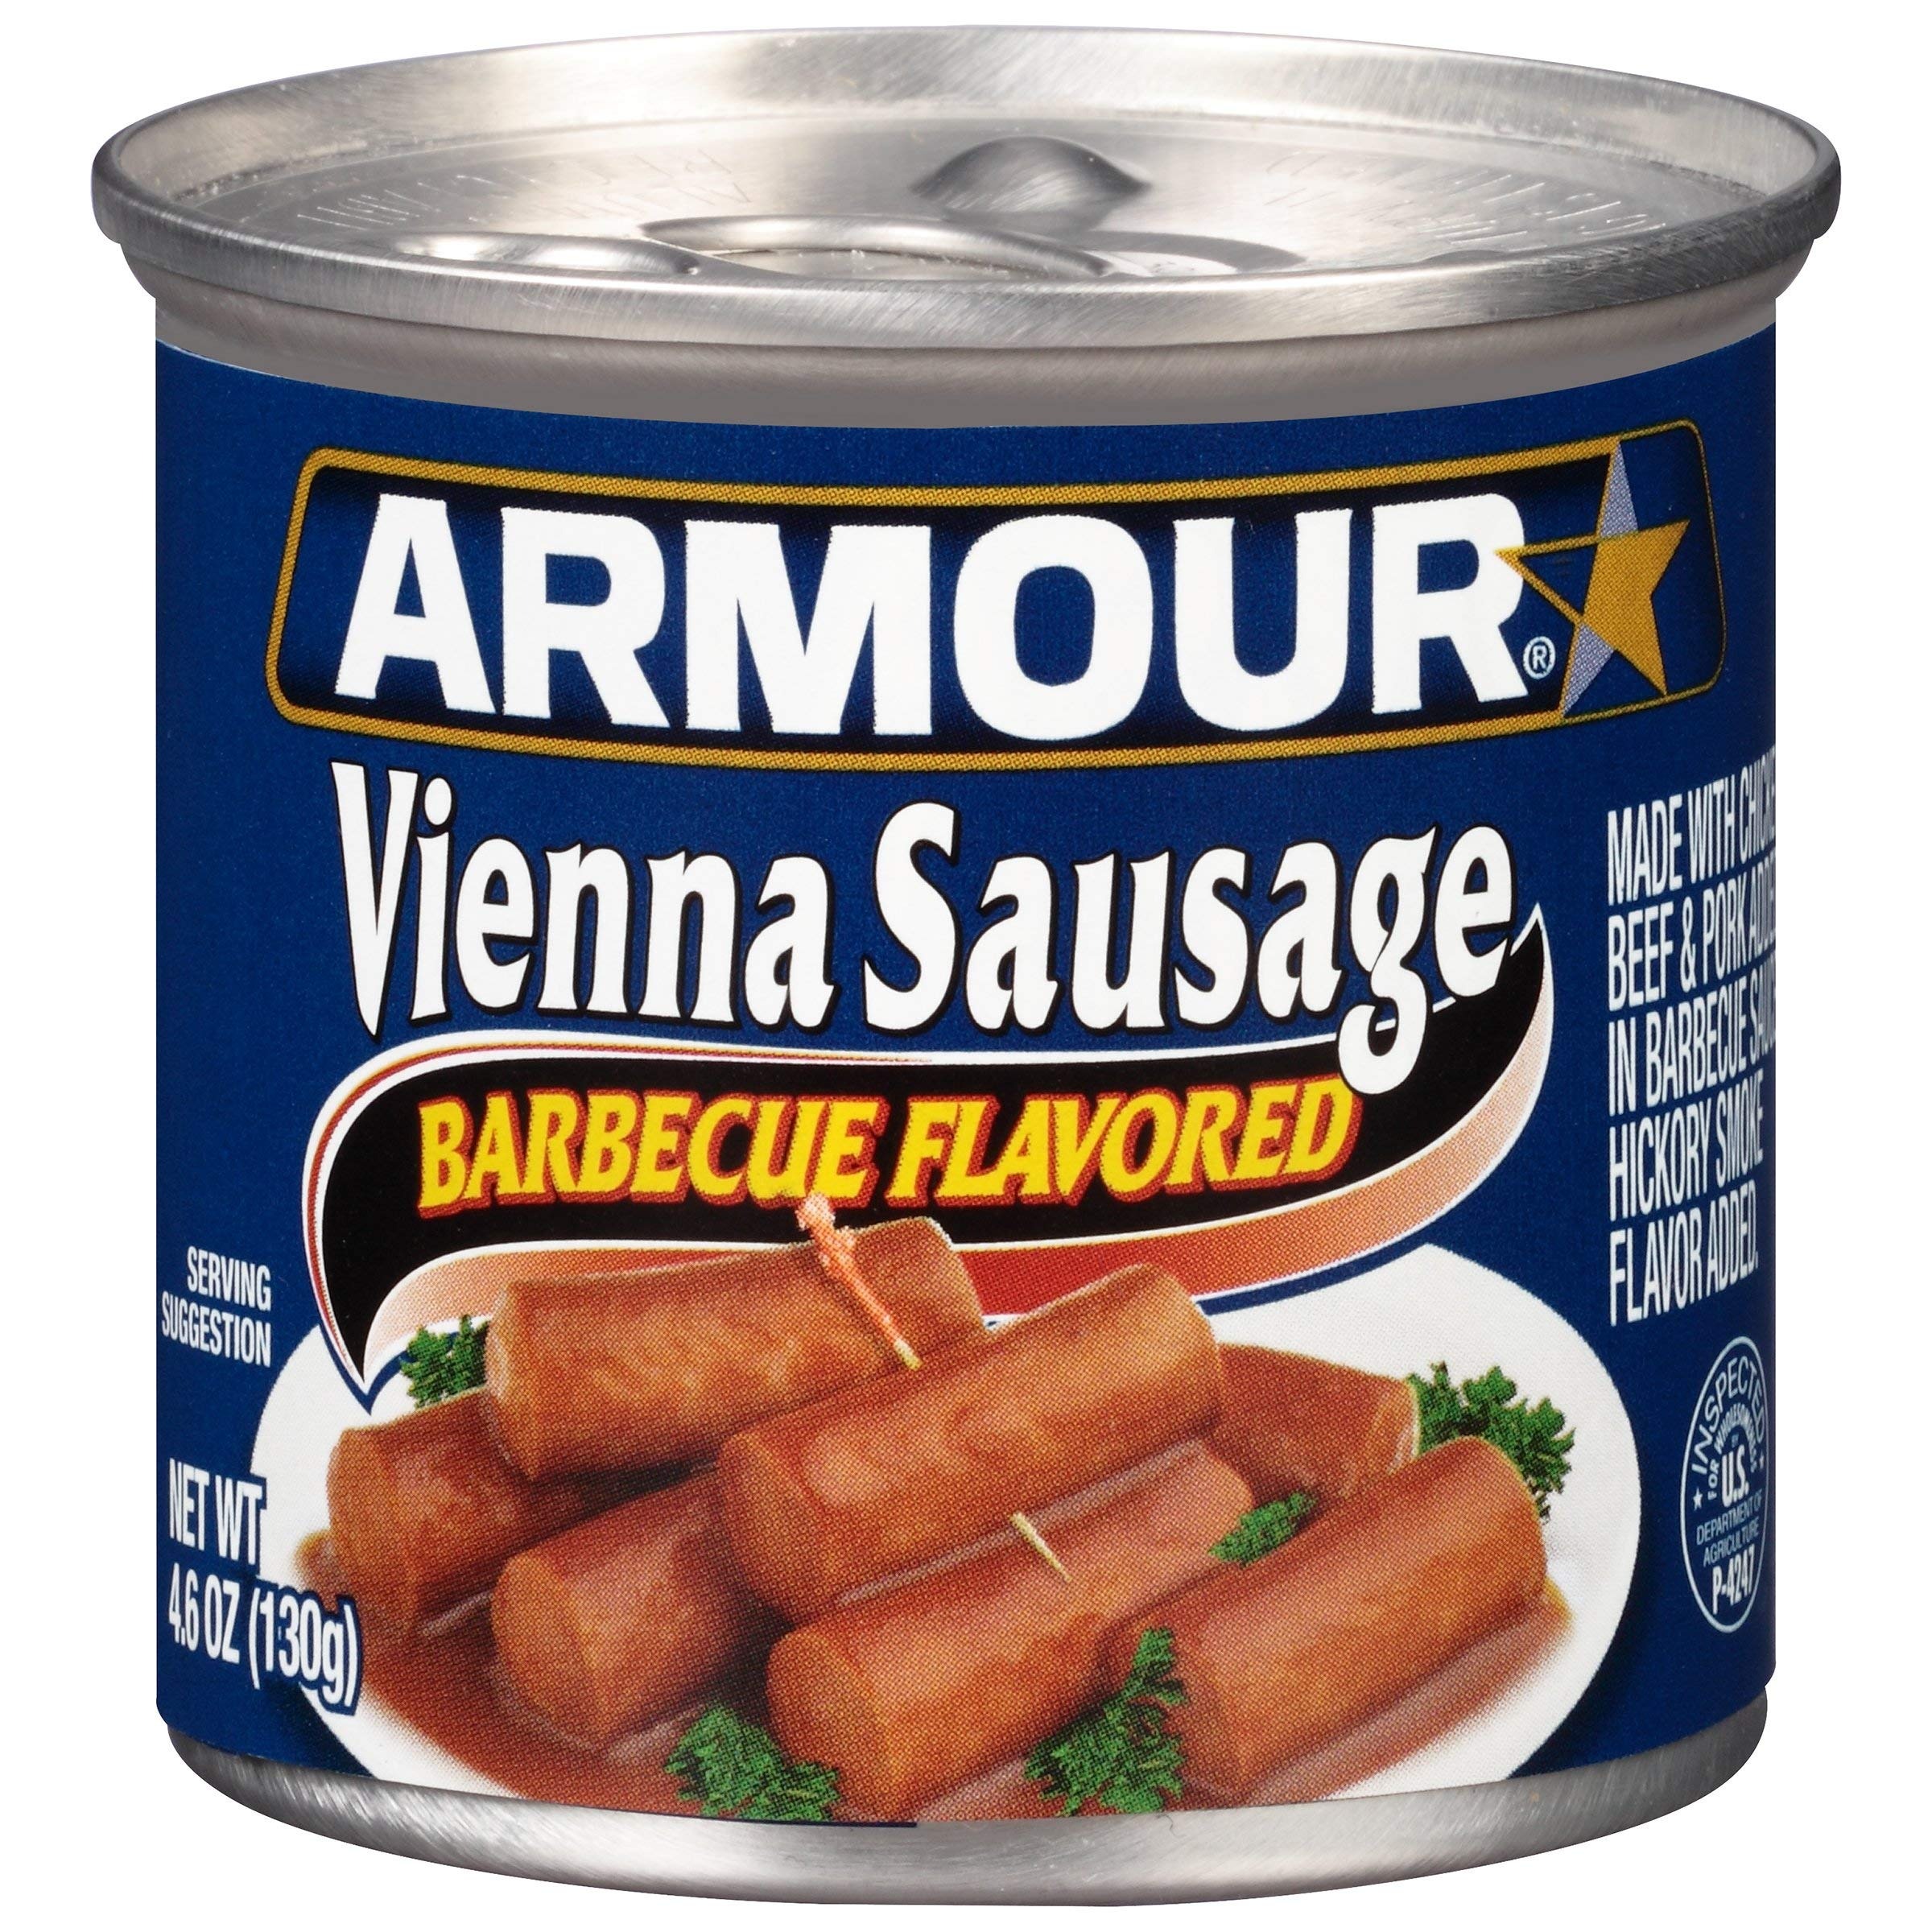
Item Name: Armour Star Vienna Sausage, Barbecue Flavored, Canned Sausage, 4.6 OZ (Pack of 24)
Bullet Point 1: Twenty-four 4.6 oz cans of Armour Star Barbecue Flavored Vienna Sausage
Bullet Point 2: Versatile, ready to eat Vienna sausage cans
Bullet Point 3: Chicken sausage with beef and pork added and a tangy barbecue sauce
Bullet Point 4: Eat this canned sausage right out of the can, add to recipes or serve as an appetizer
Bullet Point 5: Ready to eat meat in a can that doesn’t require any cooking
Value: 110.4
Unit: ounce

Price: 1